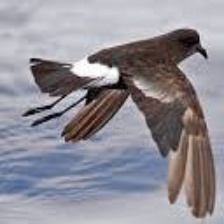
Species: ASHY STORM PETREL
Scientific name: OCEANODROMA HOMOCHROA